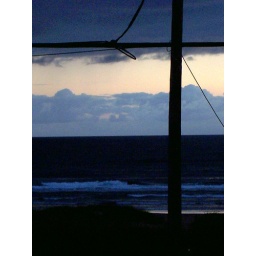
The clouds were really cool, unfortuneatly I couldn't find a way around the telephone pole